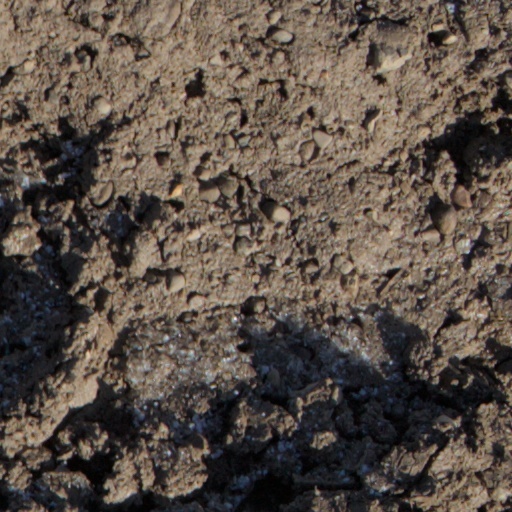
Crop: wheat